Brais Martínez

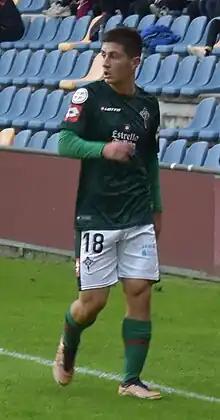
Martínez with Racing Ferrol in 2022

Brais Martínez Prado (born 13 December 2001) is a Spanish footballer who plays as a left back for Burgos CF.